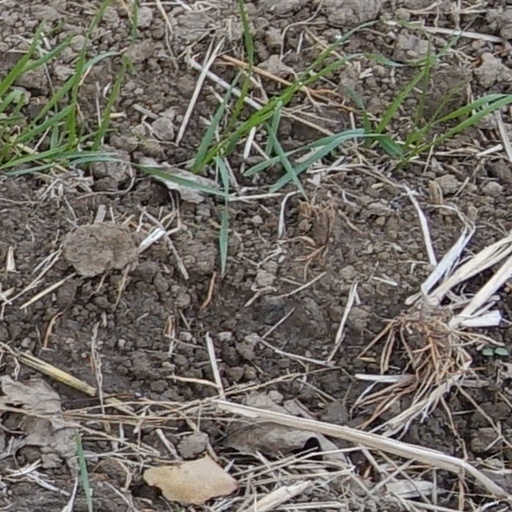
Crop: wheat